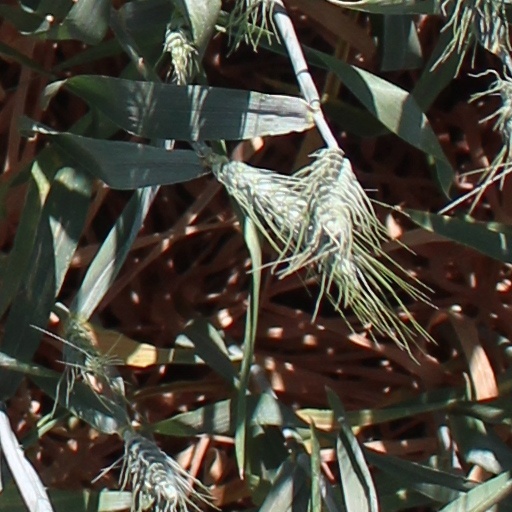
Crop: wheat